Exorcism in the Catholic Church

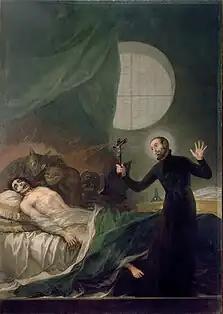
Painting in the Valencia Cathedral by Francisco de Goya of Saint Francis Borgia performing an exorcism.

The Catholic Church authorizes the use of exorcism for Christians who are believed to be the victims of demonic possession. In Catholicism, exorcism is a sacramental but not a sacrament, unlike baptism or confession. Unlike a sacrament, exorcism's "integrity and efficacy do not depend [...] on the rigid use of an unchanging formula or on the ordered sequence of prescribed actions. Its efficacy depends on two elements: authorization from valid and licit Church authorities, and the faith of the exorcist." The "Catechism of the Catholic Church" states: "When the Church asks publicly and authoritatively in the name of Jesus Christ that a person or object be protected against the power of the Evil One and withdrawn from his dominion, it is called exorcism."